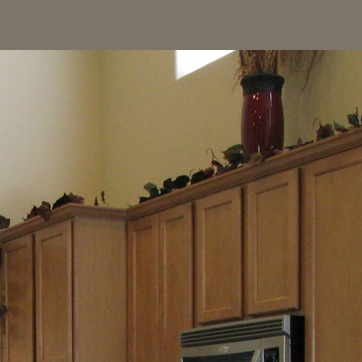
Material: foliage